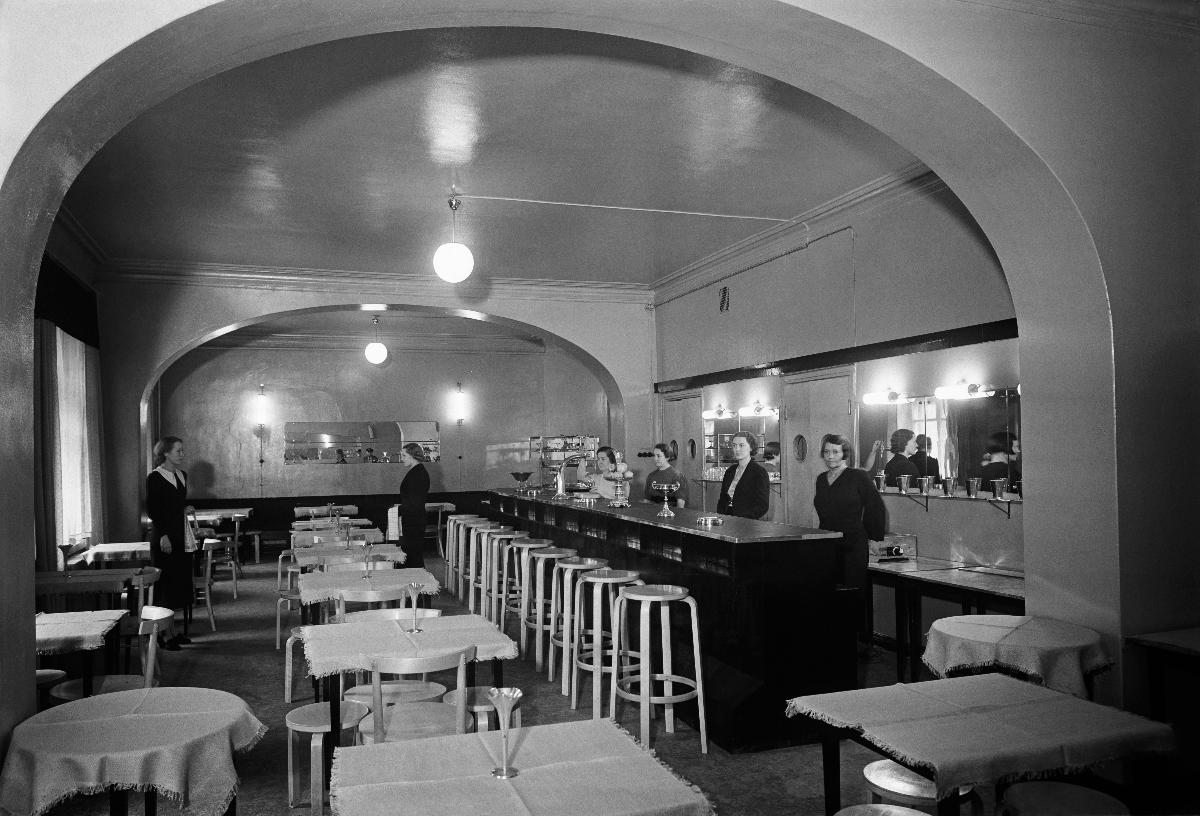
Ravintola Opris
Restaurang Opris; Restaurant Opris
sisällön kuvaus: Ravintola Opris, Helsinki 18.10.1937. content description: Restaurant Opris, Helsinki 18.10.1937. innehållsbeskrivning: Restaurang Opris, Helsingfors 18.10.1937.
Kuvaaja: Sundström, Hugo, kuvaaja
Vuosi: 1937
Paikka: Suomi, Uusimaa, Helsinki, Mannerheimintie Helsinki
Aiheet: HBL; ravintolat; sisäkuva; baarit; restaurants; bars; interiors; bars (eating and drinking establishments); restauranger; barer; interiör